Rumble seat

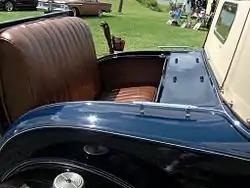
1931 Ford Model A sport roadster featuring a rumble seat

A rumble seat (American English), dicky (dickie/dickey) seat (British English), also called a mother-in-law seat, is an upholstered exterior front-facing seat which is folded into the rear of a coach, carriage, or early motorcar. Depending on its configuration, it provided exposed seating for one or two passengers.